Suresh Oberoi

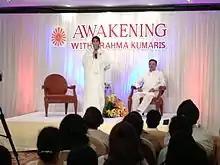
Oberoi with BK Sister Shivani Verma in Bangkok on the pay-to-broadcast television program "Awakening with Brahma Kumaris"

Together with the motivational speaker Brahma Kumaris Sister Shivani Verma, Oberoi is a goodwill ambassador of the World Psychiatric Association.